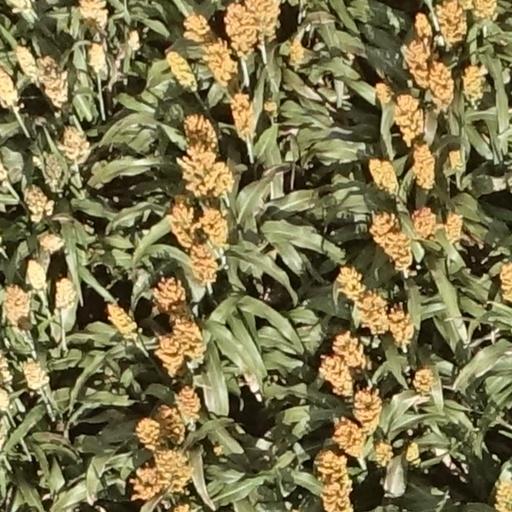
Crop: sorghum